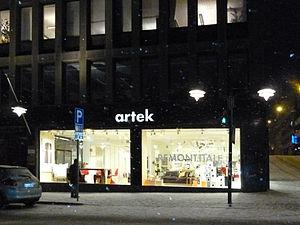
Artek est une entreprise finlandaise de design spécialisée dans l'ameublement. L'entreprise est basée à Helsinki. Elle compte actuellement une quarantaine d'employés et réalise un chiffre d'affaires légèrement supérieur à 11 M€.